China Railways JF1

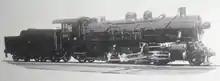
Builder's photo of Central China Railway locomotive KD10012

Following the model of the North China Transportation Company, the Japanese authorities in the territory allocated to the puppet state Reformed Government of the Republic of China (later part of the collaborationist Republic of China from 1940 to 1945) established the Central China Railway to operate the railways in the east-central part of China. Although the Central China Railway used locomotives primarily of Chosen Government Railway and Japanese Government Railway design, in 1940−1941 it did take delivery of nineteen engines of Mantetsu's Mikako design; these were designated the KD100 class, and were numbered KD1001 through KD10019. Five of these, KD1008 through KD10012, were built by Kisha Seizō in 1941 (works numbers 2055 through 2059).